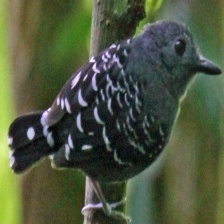
Species: ANTBIRD
Scientific name: THAMNOPHILIDAE